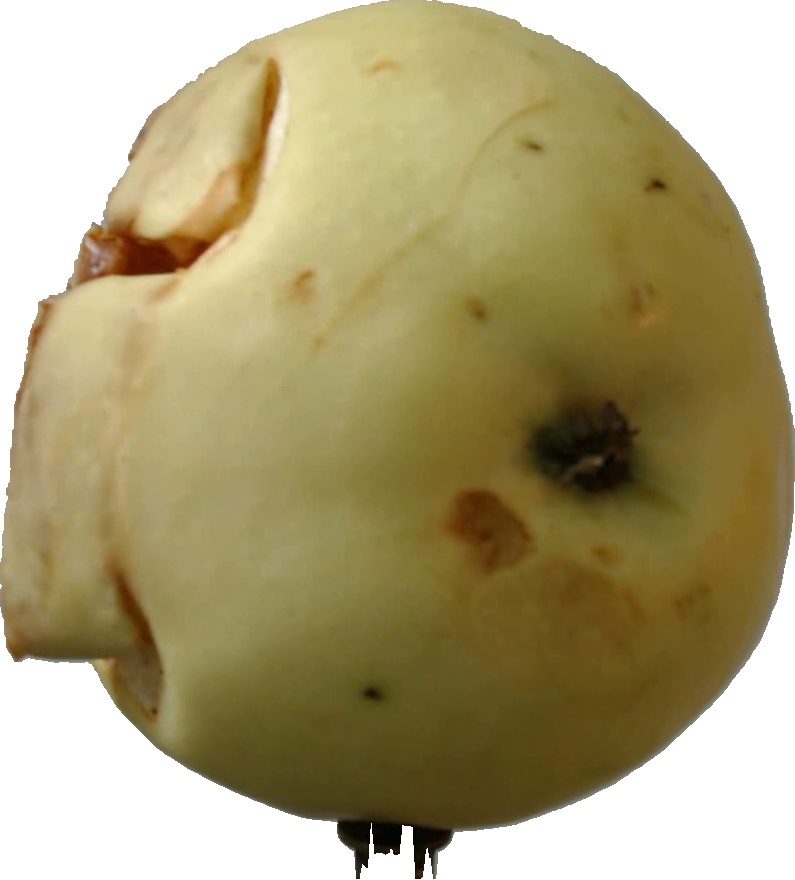
Label: apple_hit_1